IMAM Ro.51

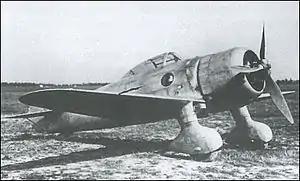

The IMAM Ro.51 was an Italian fighter aircraft that first flew in 1937. It was designed for the 1936 new fighter contest for the Regia Aeronautica, with practically all the Italian aircraft builders involved.